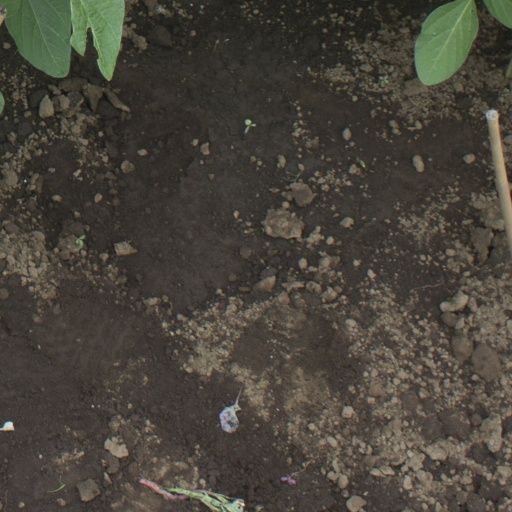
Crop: soybean